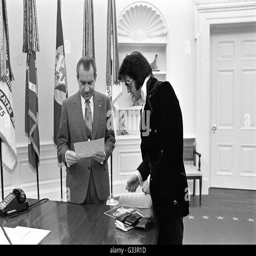
blues artist presents an autographed photograph to politician